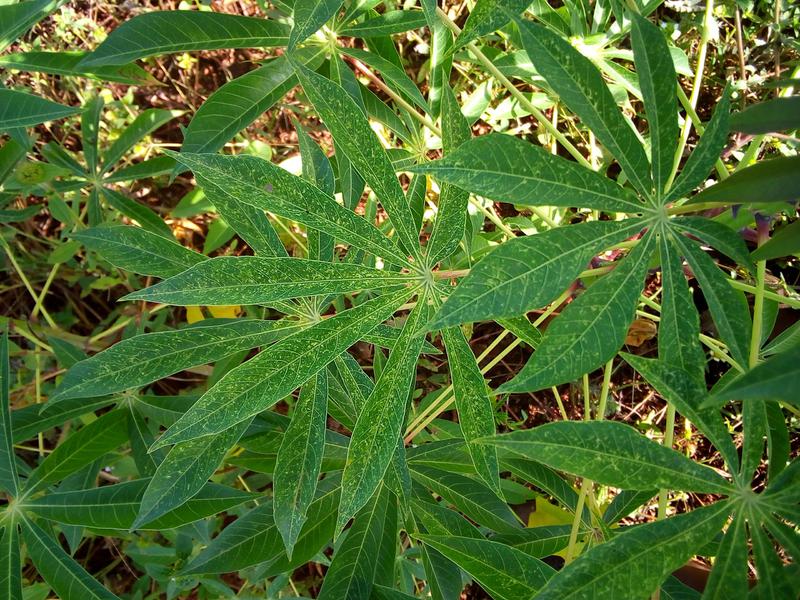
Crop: cassava
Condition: green_mottle